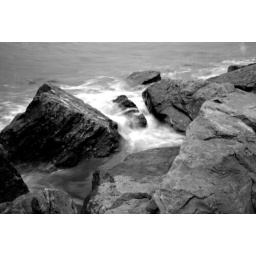
taken in skegness at high tide using a nikon D80 and cokin nd4 and nd8.Converted to black and white in photoshop cs3.